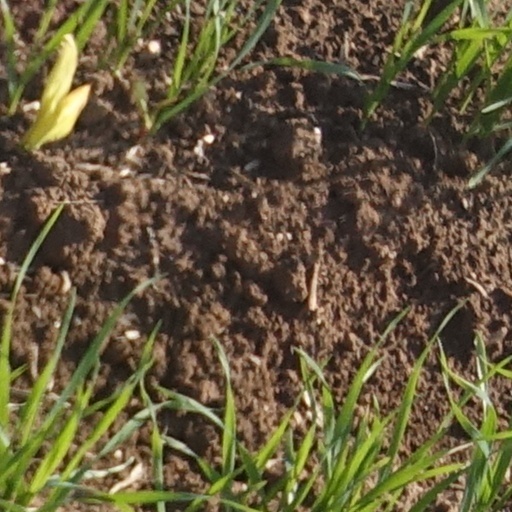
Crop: wheat